Nicki Pouw-Verweij

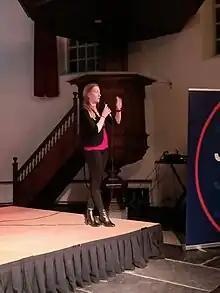
Pouw Verweij at a JA21 event in march 2023

Nicki Janna Francisca Pouw-Verweij (born 21 May 1991) is a Dutch politician. She has served as member of the House of Representatives since March 2021.